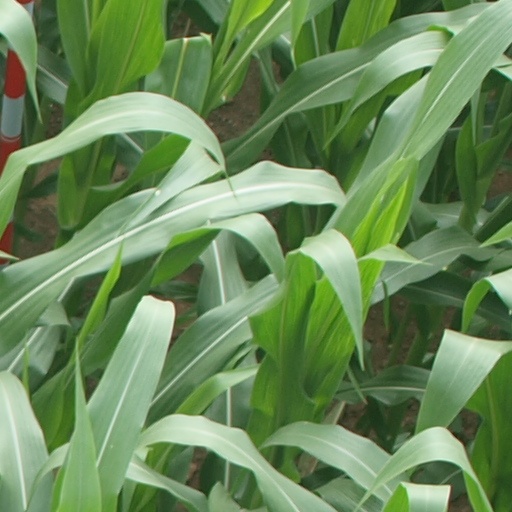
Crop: maize; corn